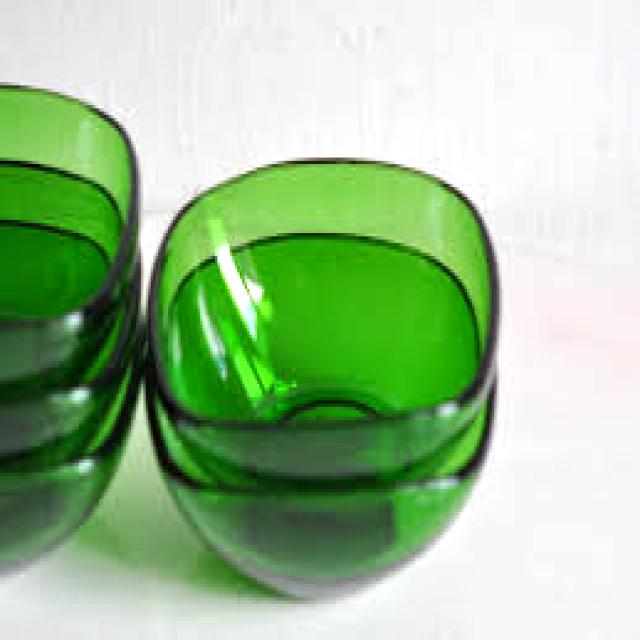
Label: Glass